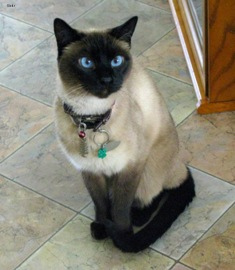
Breed: siamese